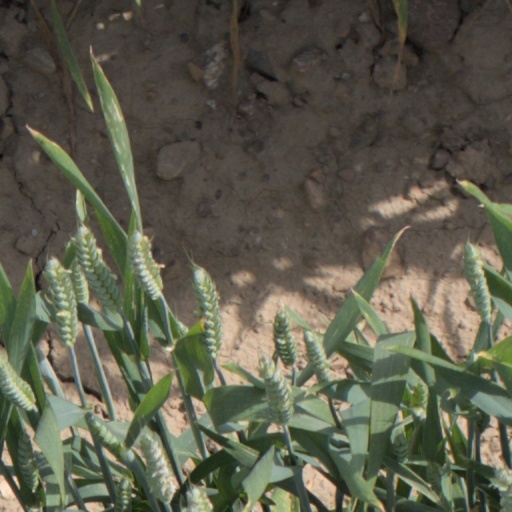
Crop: wheat